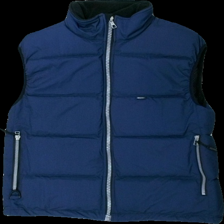
View: front
Type: Vest
Category: Unisex
Brand: Not in the list
Brand text on label: Baltic
Colors: Blue, Grey, Black
Material: 100% nylon
Pattern: Logo print
Cut: Turtle neck
Size: L
Season: All
Price range: <50
Recommended usage: Reuse
Description: blå vest